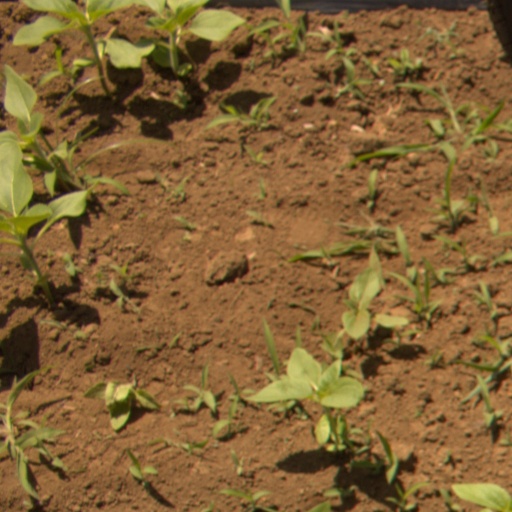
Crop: Jerusalem artichoke